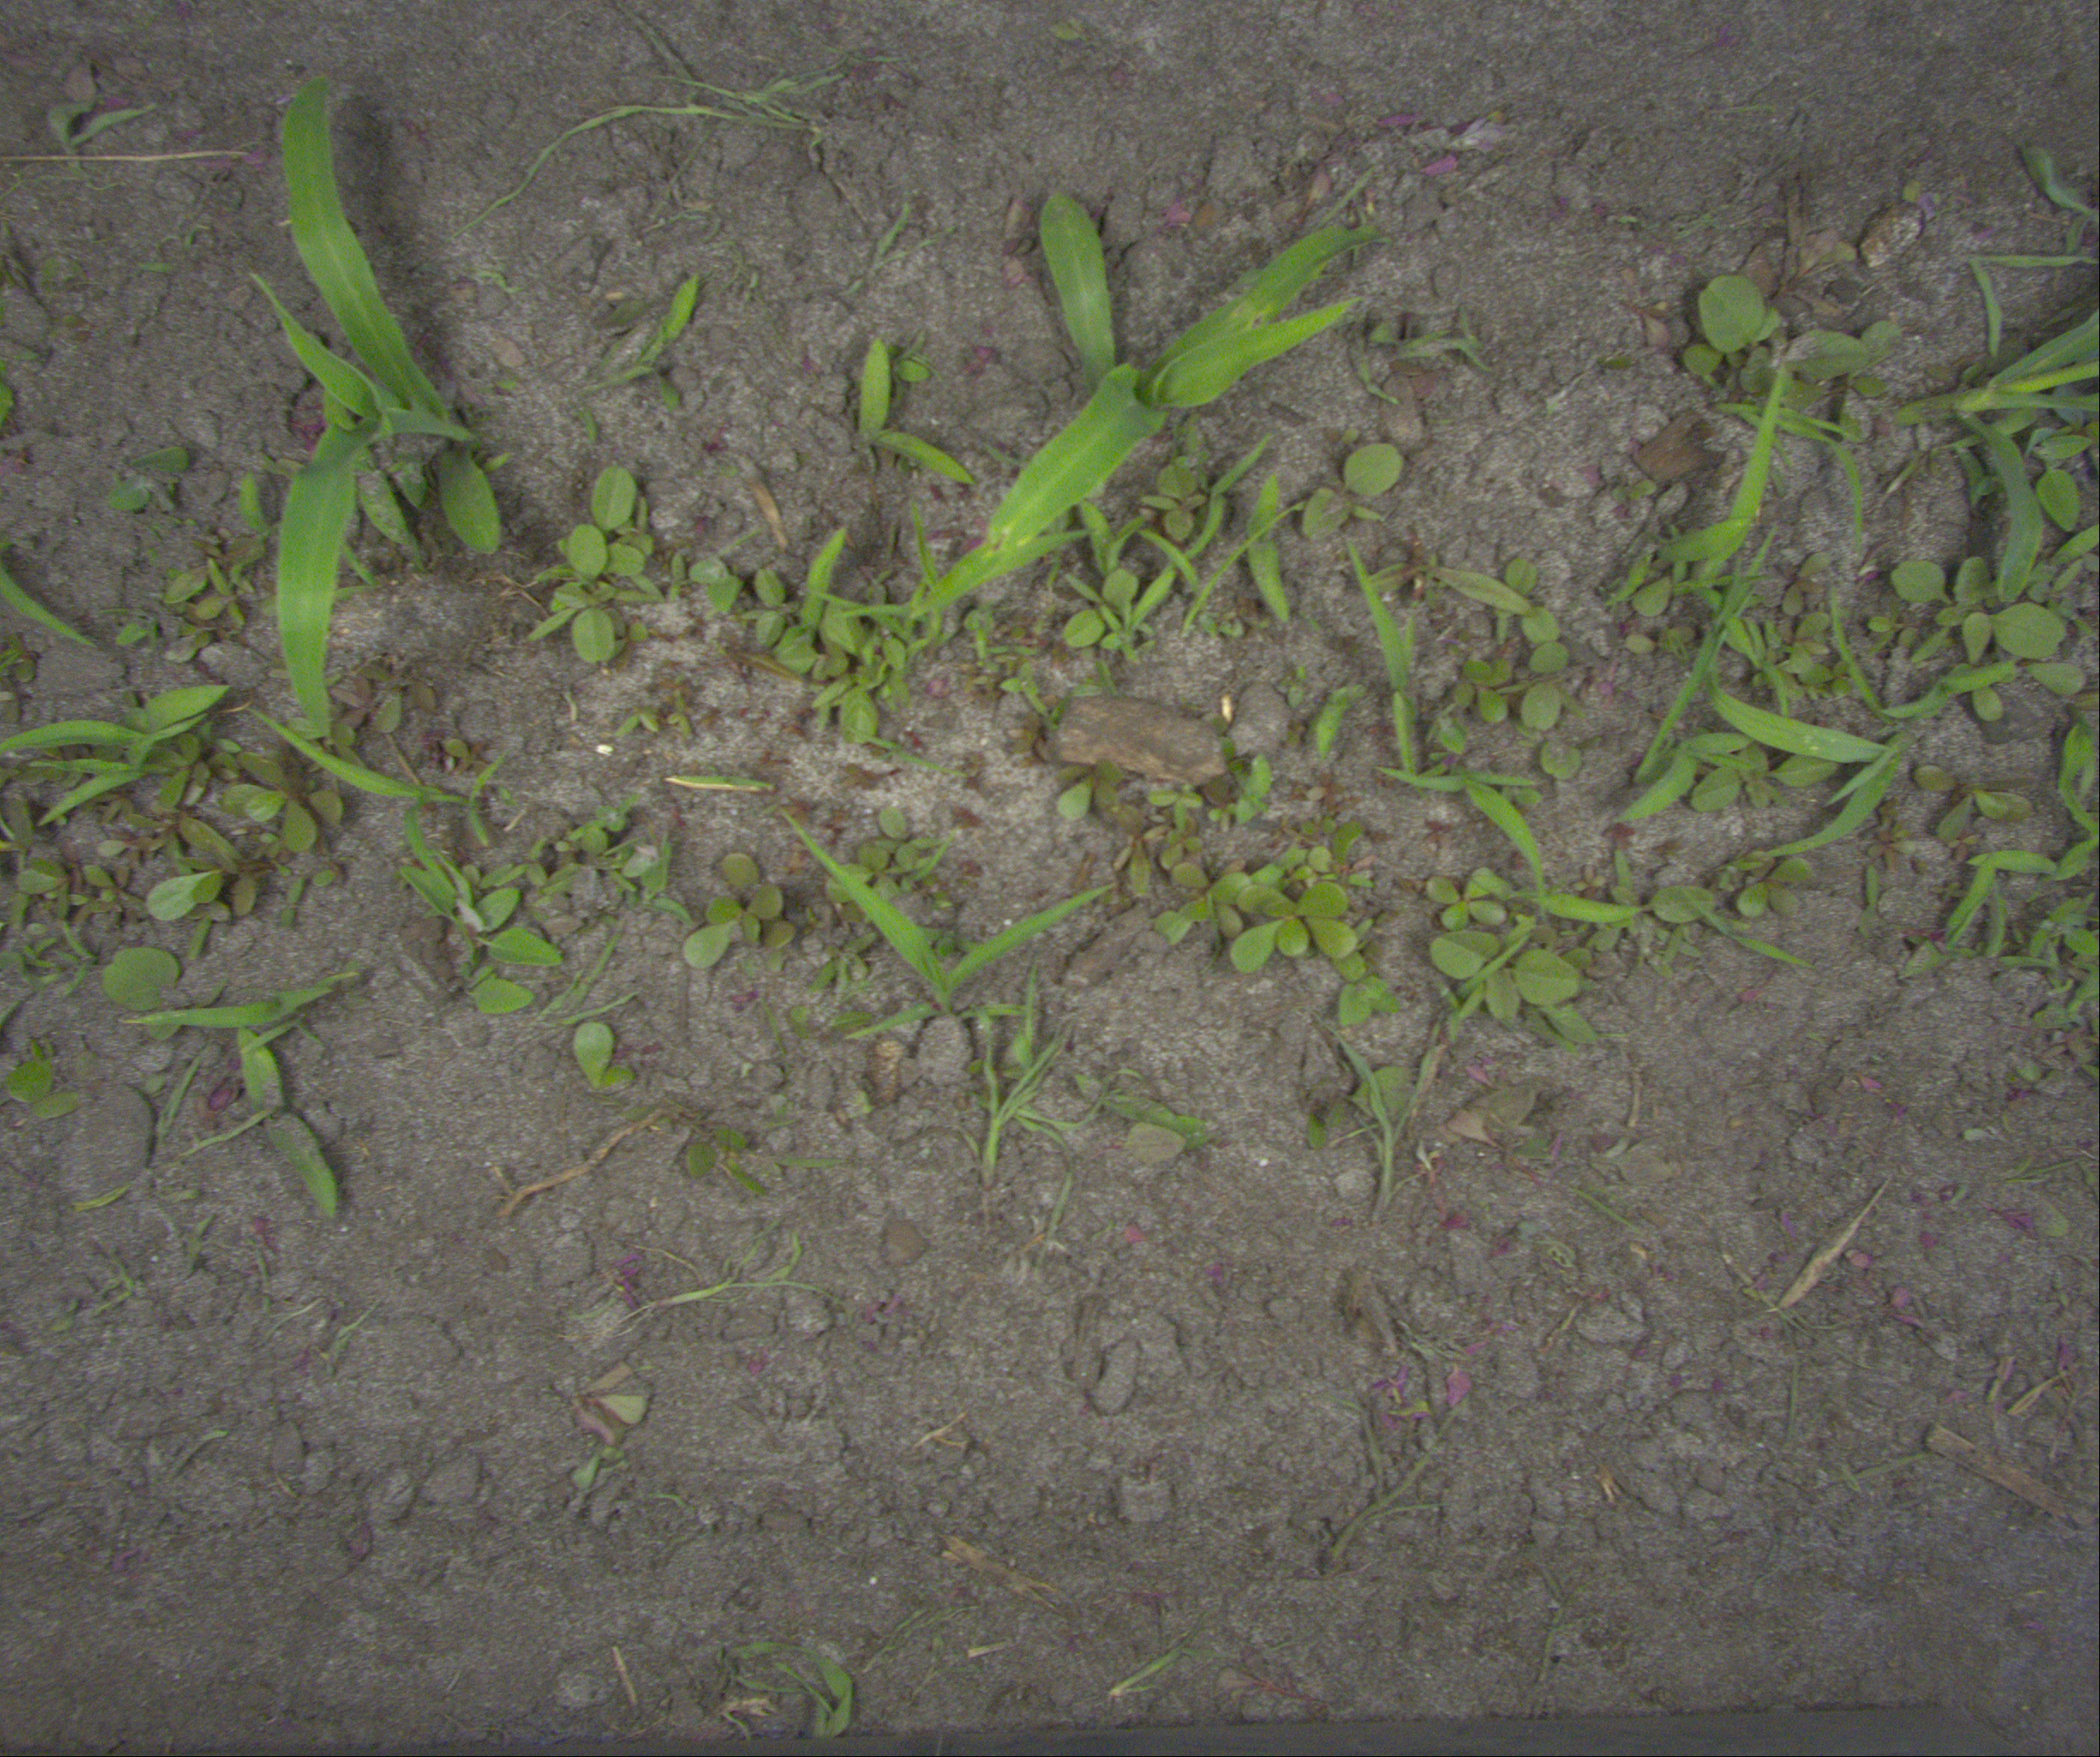
Crop: maize
Objects: maize, maize, stem_maize, stem_maize, stem_maize